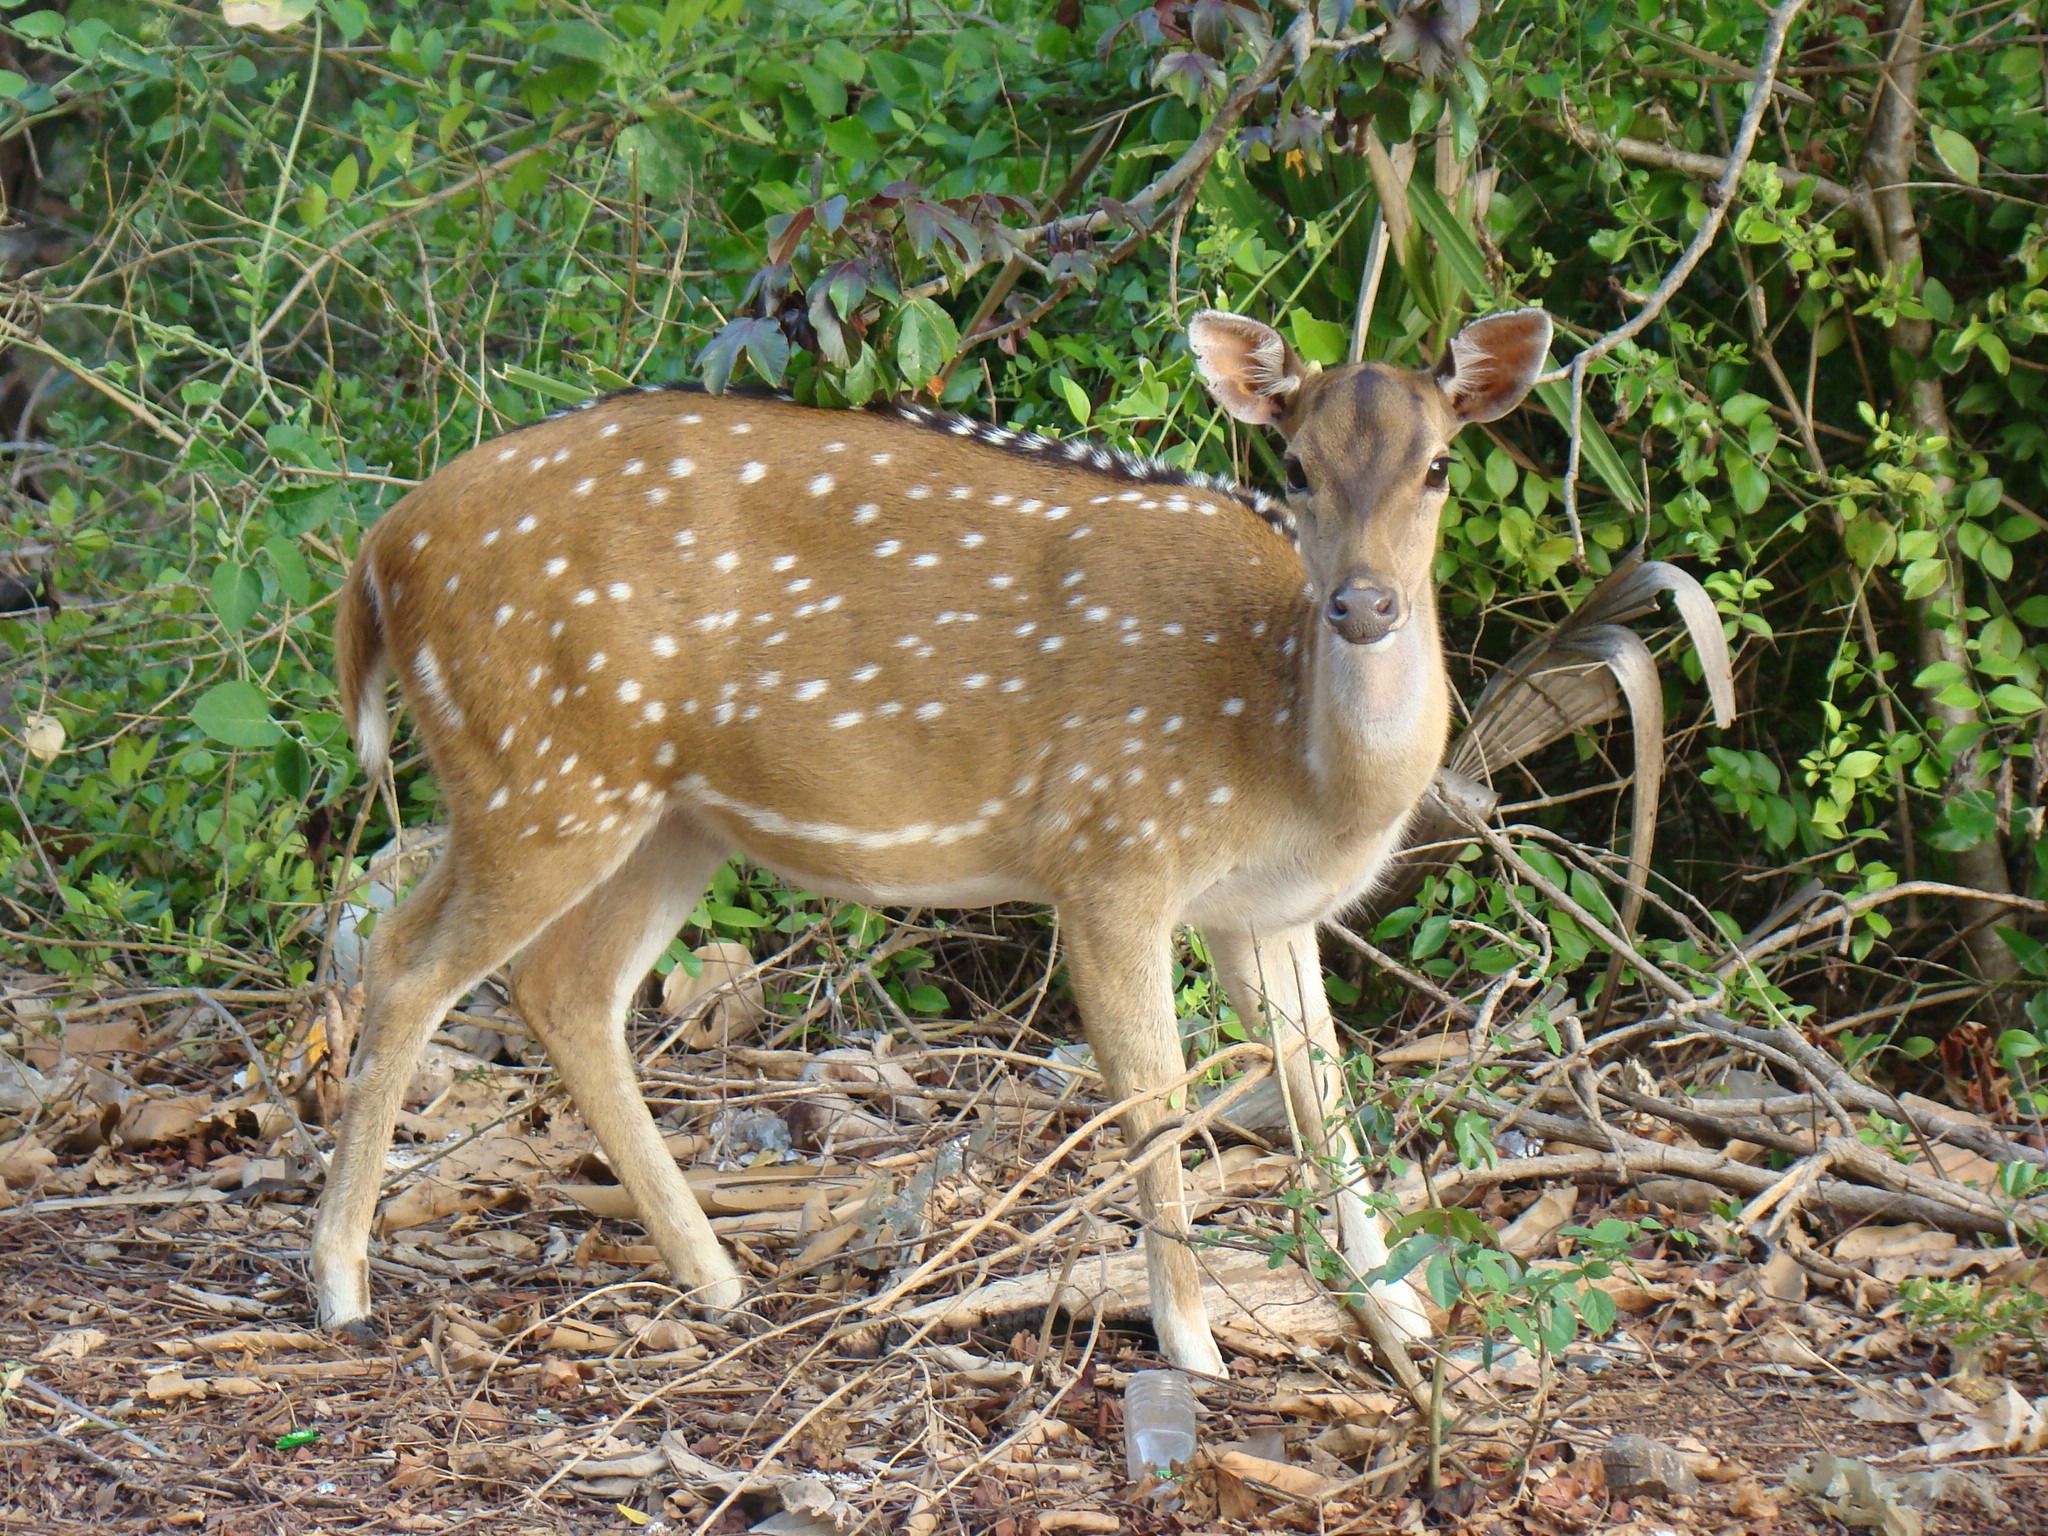
nature, forest, animal, wildlife, wild, deer, mammal, fauna, vertebrate, animal world, red deer, white tailed deer